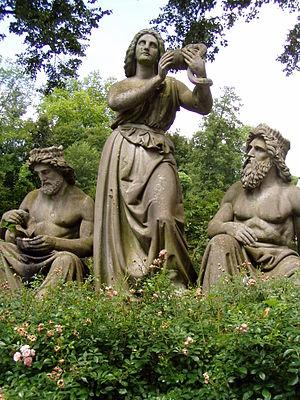
Michael Arnold, né le 30 avril 1824 à Aschaffenbourg et mort le 26 octobre 1877 à Bad Bocklet, est un sculpteur allemand.